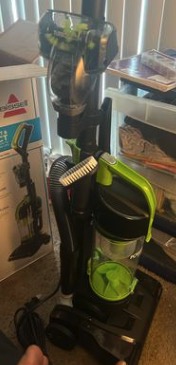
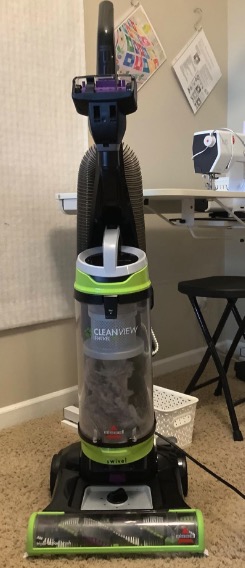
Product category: items_vacuum
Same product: no